E. C. Warriner

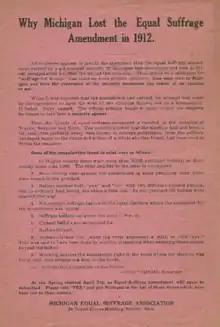
1912 Flyer published by the Michigan Equal Suffrage League, of which Warriner was a member. The flyer claims that the State referendum granting women the right to vote failed because of election fraud.

In addition to supporting non-violent dispute resolution, Warriner also supported the enfranchisement of women prior to the enactment of the 19th Amendment. He was a member of the Michigan Equal Suffrage Association and a President of its local chapter. Women's suffrage appeared as a Michigan referendum in 1912. It failed, and in 1913 the Michigan Equal Suffrage Association claimed that the failure was due to election fraud. In a speech delivered in 1914, Warriner stated "I am fully persuaded in my own mind of the justice of the demand of the women for a right to vote."